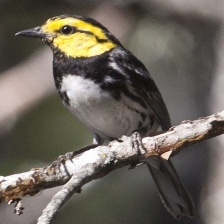
Species: GOLDEN CHEEKED WARBLER
Scientific name: SETOPHAGA CHRYSOPARIA